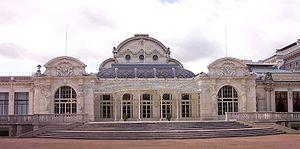
Palais des Congrès-Opéra de Vichy (Allier).
La loi constitutionnelle du 10 juillet 1940 est un acte voté comme loi constitutionnelle par l'Assemblée nationale, c'est-à-dire la réunion de la Chambre des députés et du Sénat, qui confie les pleins pouvoirs au gouvernement sous l'autorité et la signature du maréchal Pétain pour prendre toute mesure nécessaire à l'effet de promulguer une nouvelle Constitution de l'État français.
L'histoire de l'Auvergne est celle de l'une des plus anciennes unités régionales de France, mais aussi une de celles dont les frontières ont le moins varié. Étendue sur les montagnes du Massif central, elle est le territoire du peuple celte des arvernes, qui impose en Gaule son hégémonie politique et dont le chef prend à deux époques la tête de la résistance militaire à la conquête romaine.l